BMW New Six

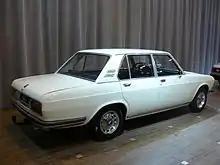
1969 BMW 2500 Rear view

The dual-carbureted 3-litre 3.0 S was introduced in 1971, being a more powerful and expensive model than the 2800; a fuel-injected version was also made. Also produced were long-wheelbase L models (3.0L, 3.3Li, etc.), whose sharp handling was a stark contrast to the large Mercedes-Benz models of the time. Langley Motors in Thames Ditton UK also produced an estate (tourer) version. Surprisingly, considering their respective marketing profiles, the 3.0 Si sedan was faster than the 3.0 coupé; which was a heavier car by 50 kg, with the same drivetrain.